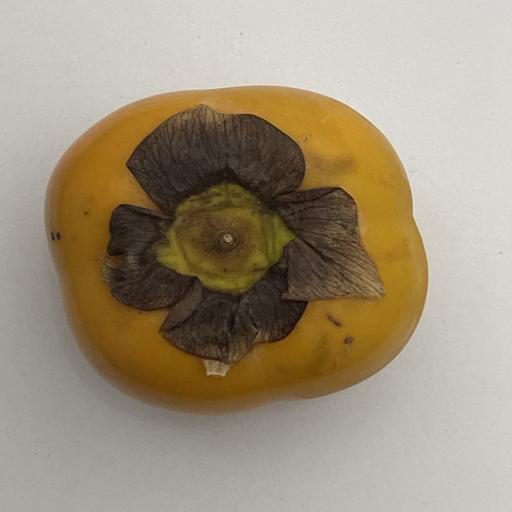
Crop type: Persimmon